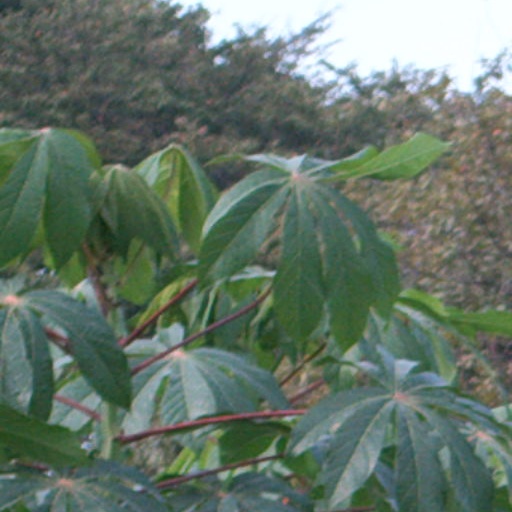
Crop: cassava